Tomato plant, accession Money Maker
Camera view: vertical (180 deg); turntable rotation: 0 degrees
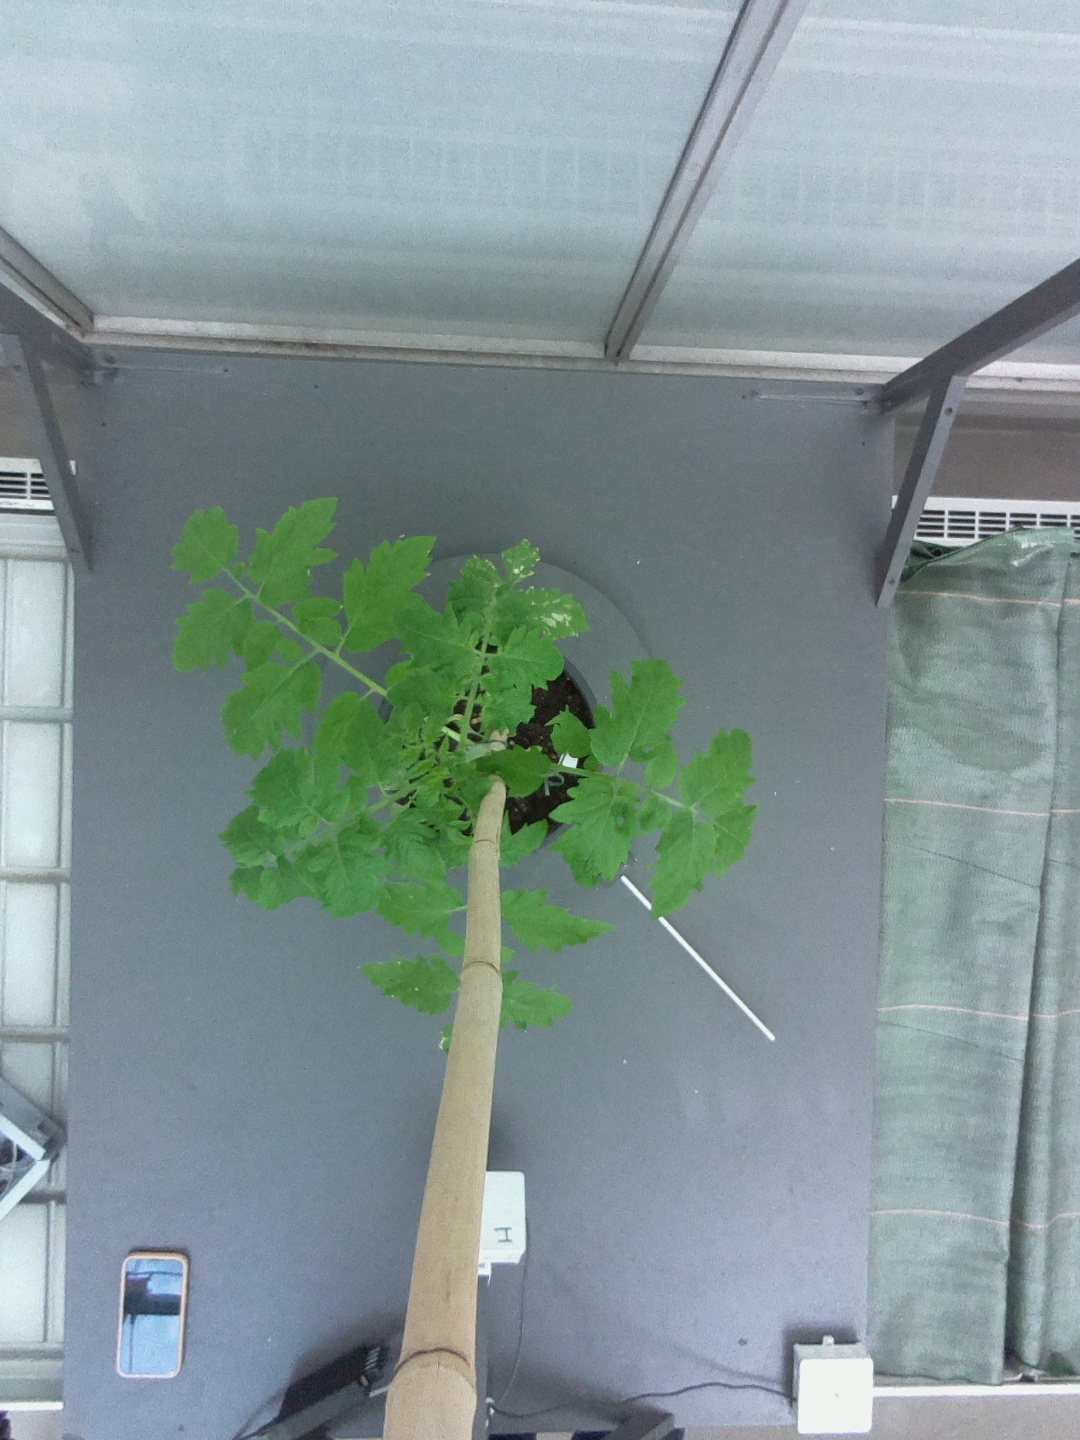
BBCH growth stage 14: 8 of true leaves visible